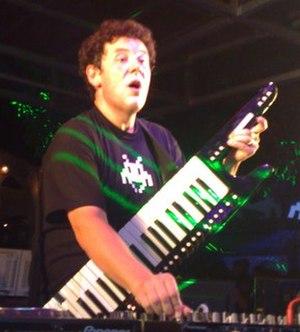
mix live par Joachim Garraud
Joachim Garraud, né le 27 septembre 1968 à Nantes, est un DJ français, remixeur et producteur assimilé aux genres electro house et dance.